Blood Meridian

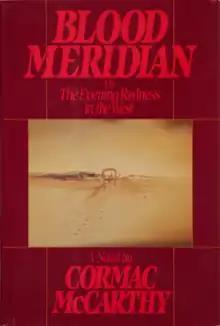
First edition cover

Blood Meridian or the Evening Redness in the West (known simply and more commonly as Blood Meridian) is a 1985 epic historical novel by American author Cormac McCarthy, classified under the Western, or sometimes the anti-Western, genre. McCarthy's fifth book, it was published by Random House.